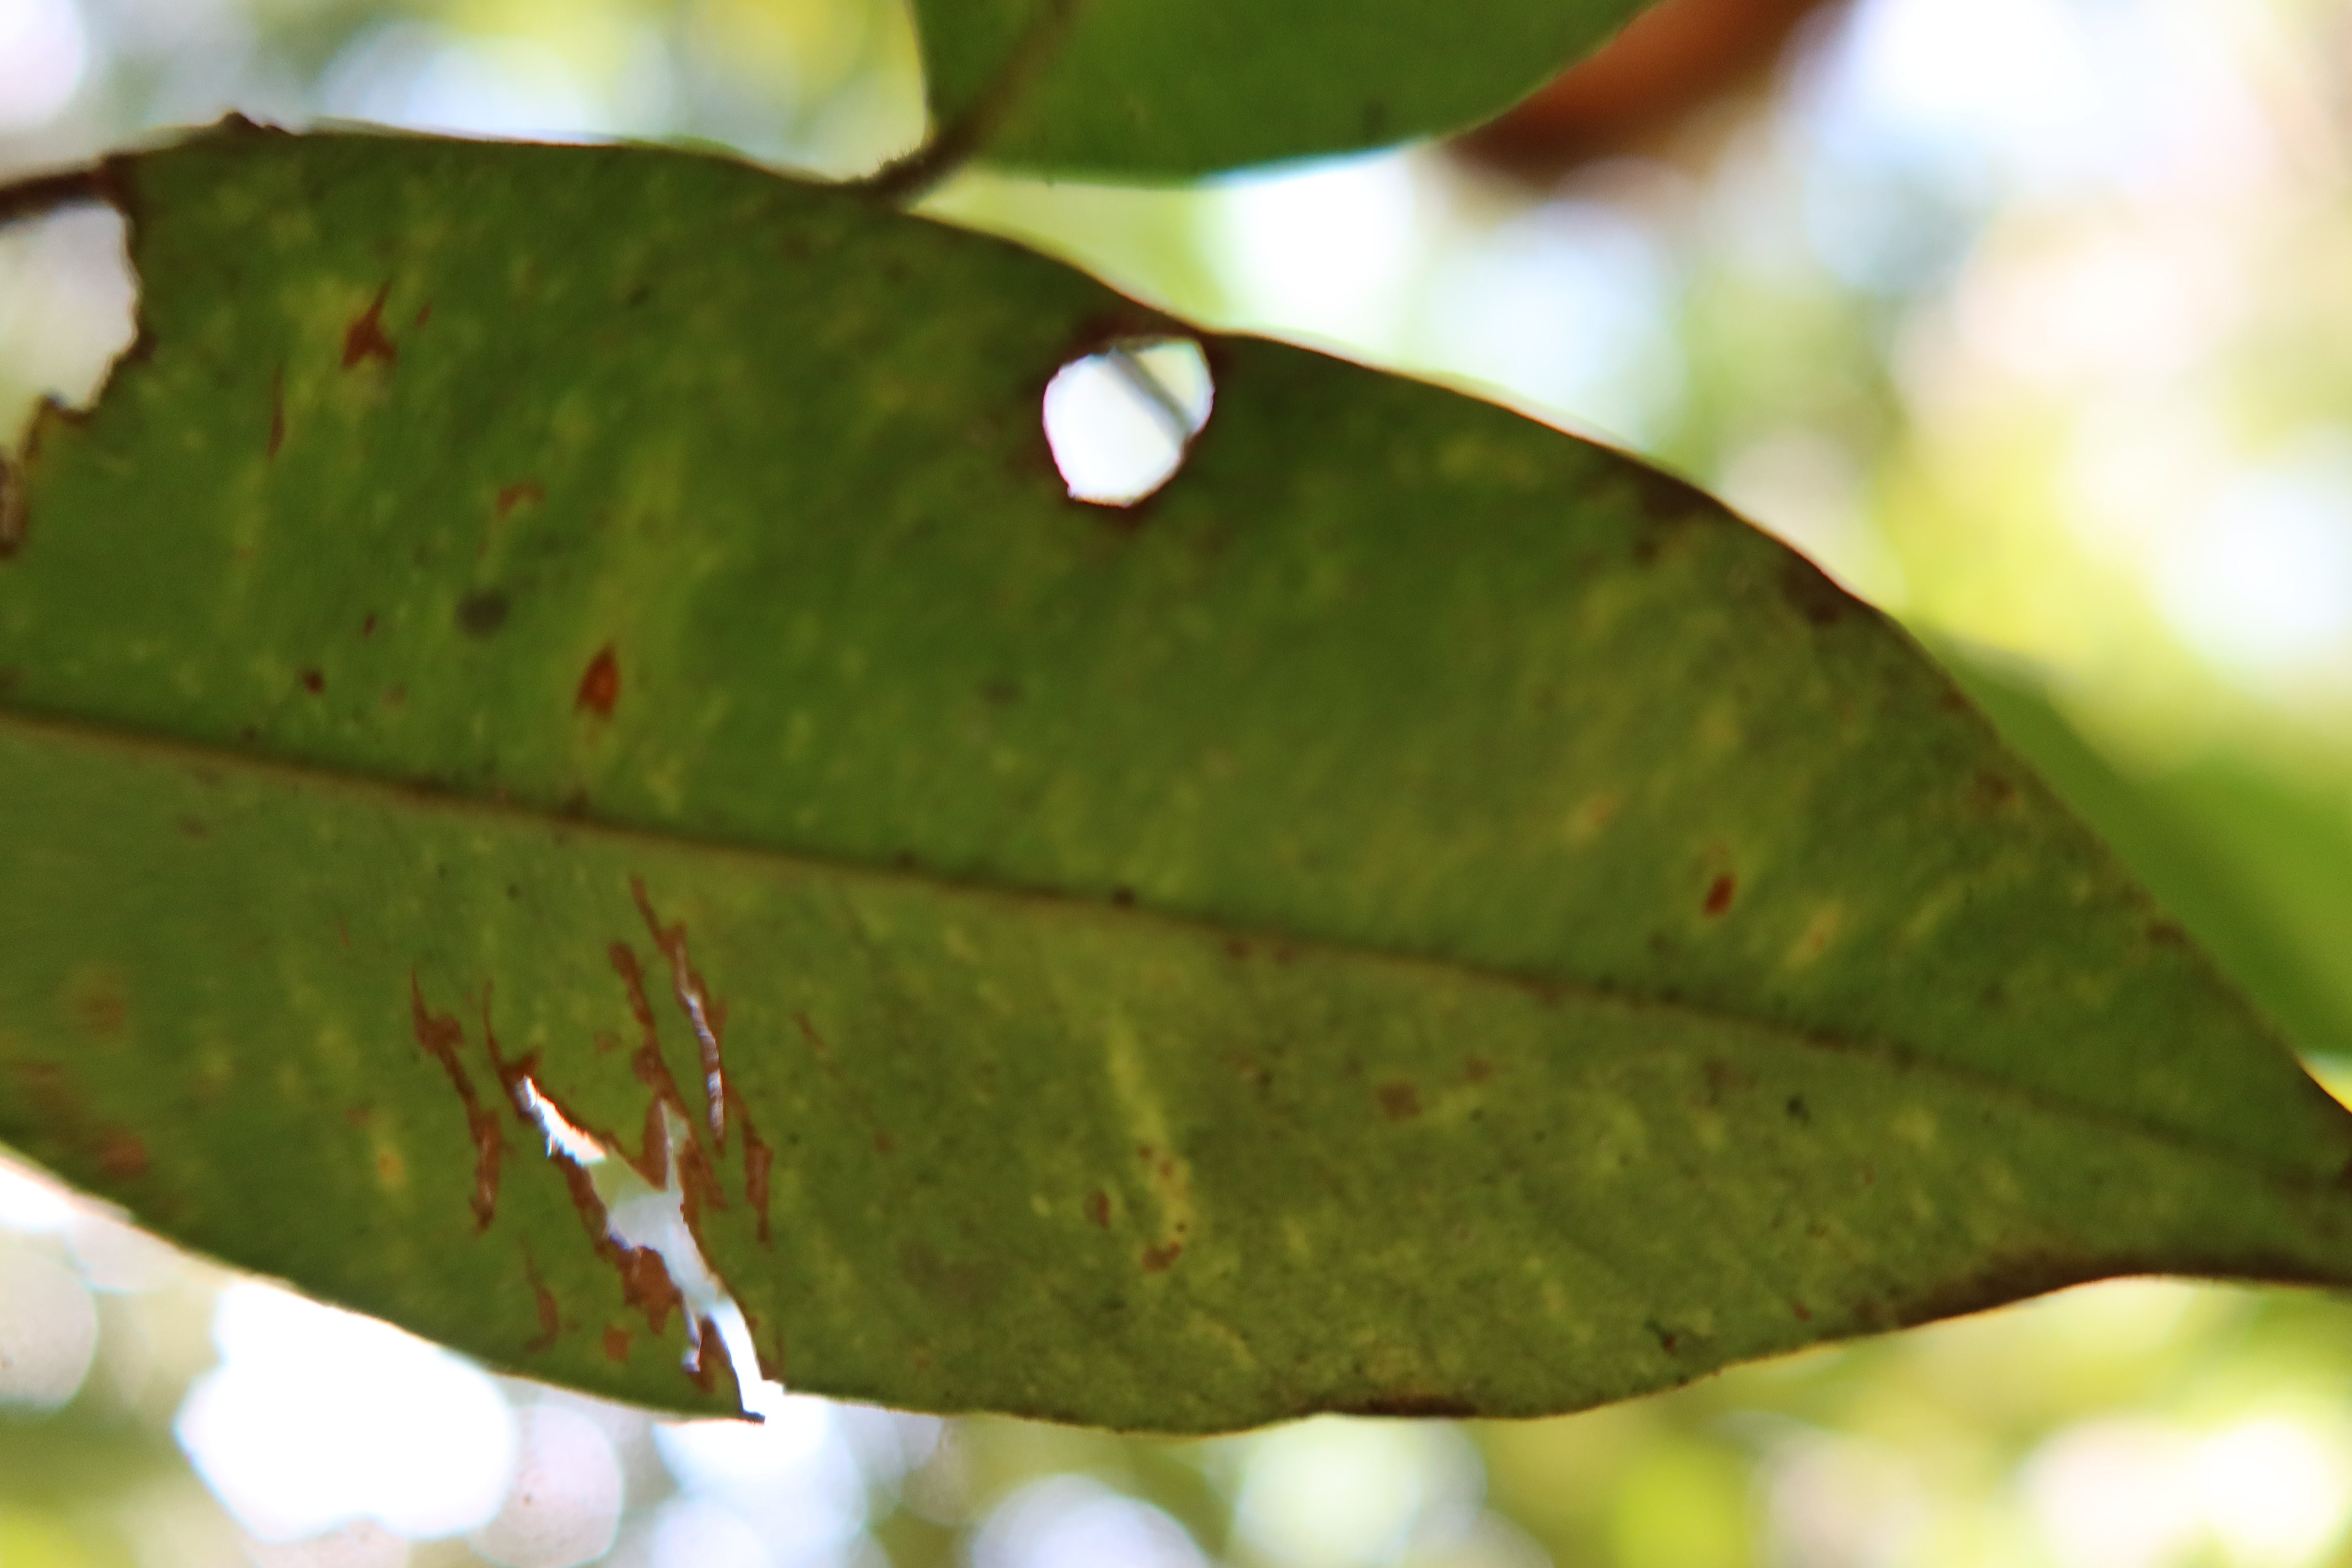
Label: Anthracnose